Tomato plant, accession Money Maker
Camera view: horizontal (90 deg, fisheye); turntable rotation: 0 degrees
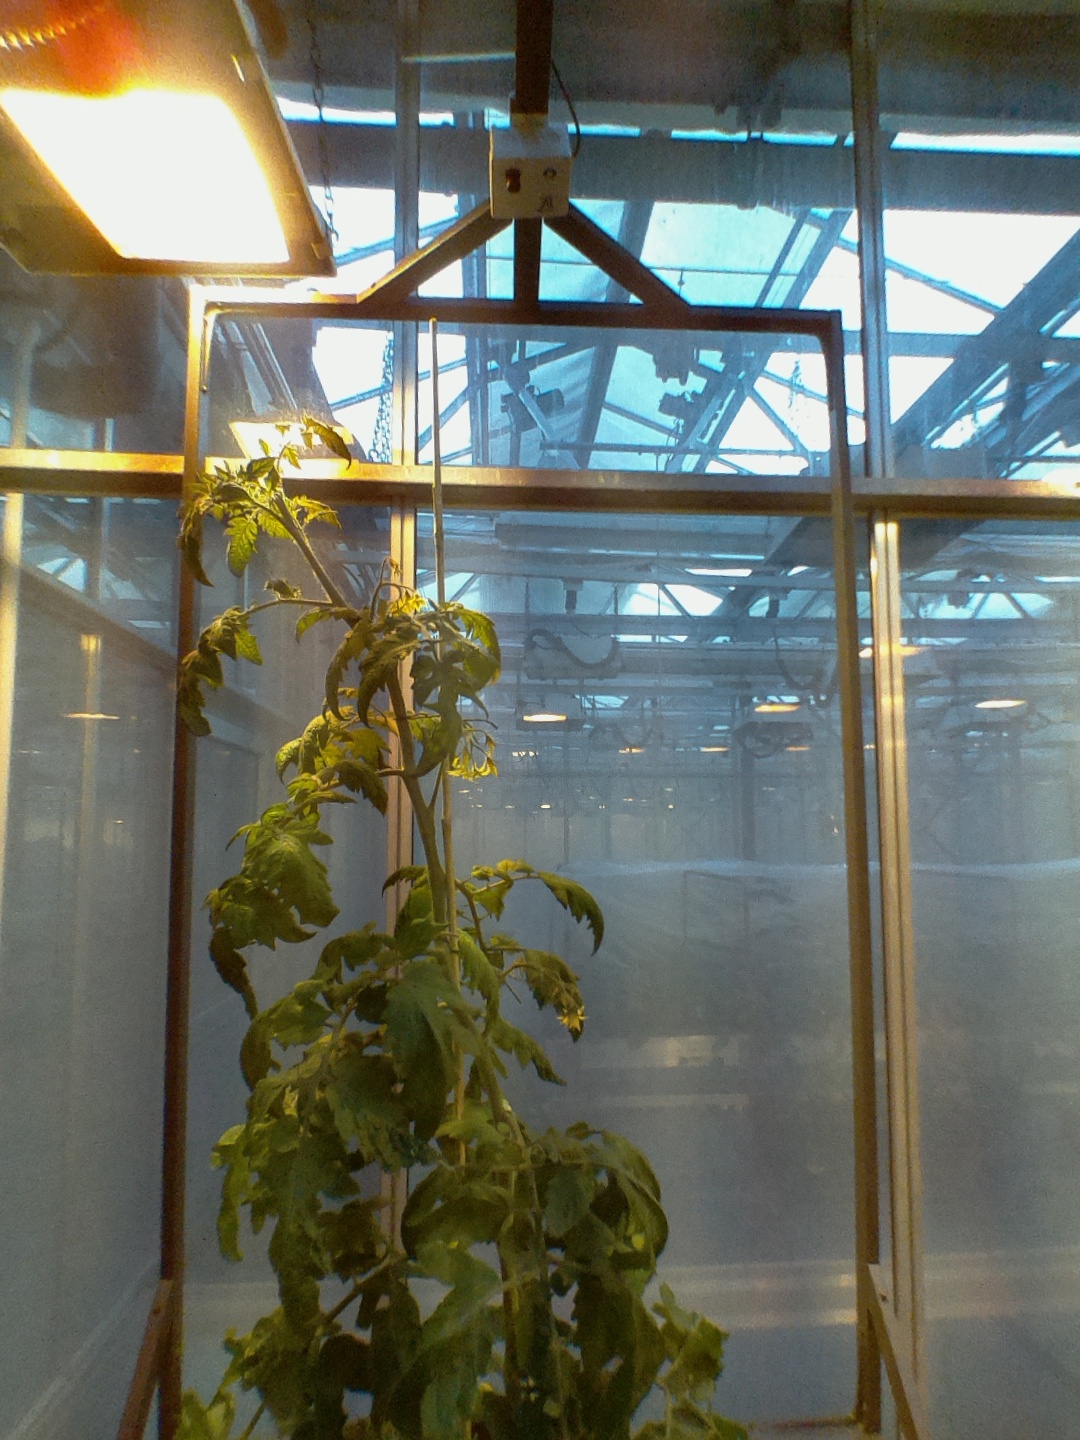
BBCH growth stage 70: Fruits at the main stem or branches visibles